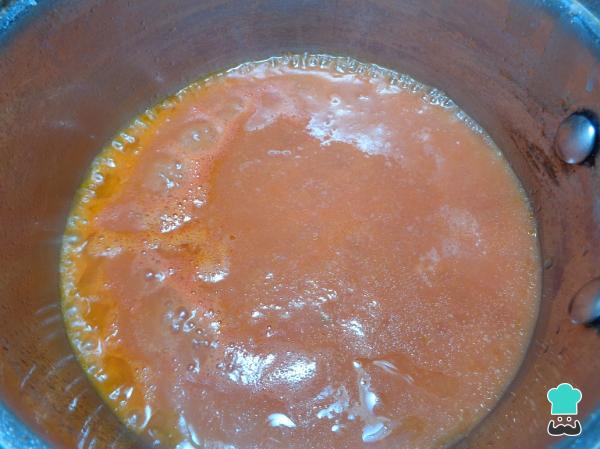
Una vez formada nuestra salsa la vertemos sobre una cacerola con aceite previamente calentado y dejamos que se fría hasta que ya no se observe la natilla. Revisamos el sazón y si hace falta añadimos un poco más de sal y pimienta.